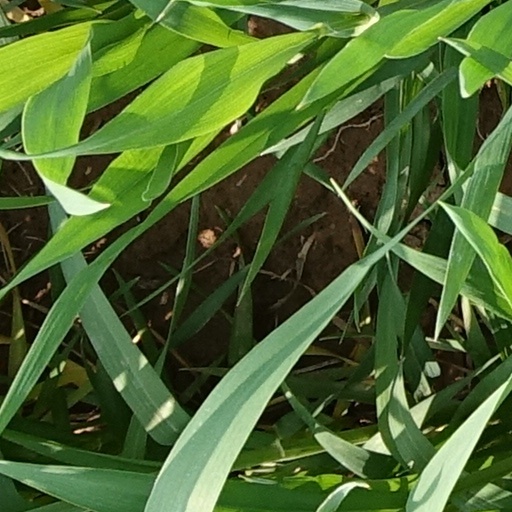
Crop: wheat